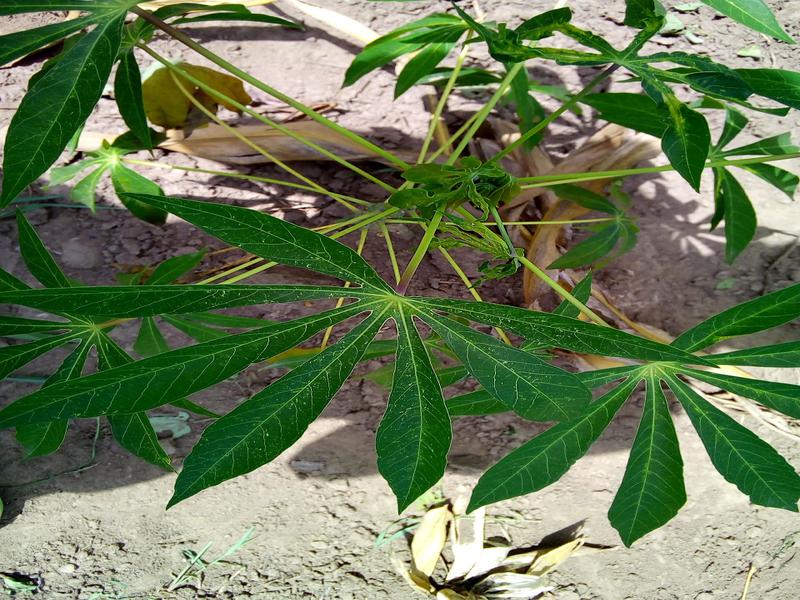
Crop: cassava
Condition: green_mottle